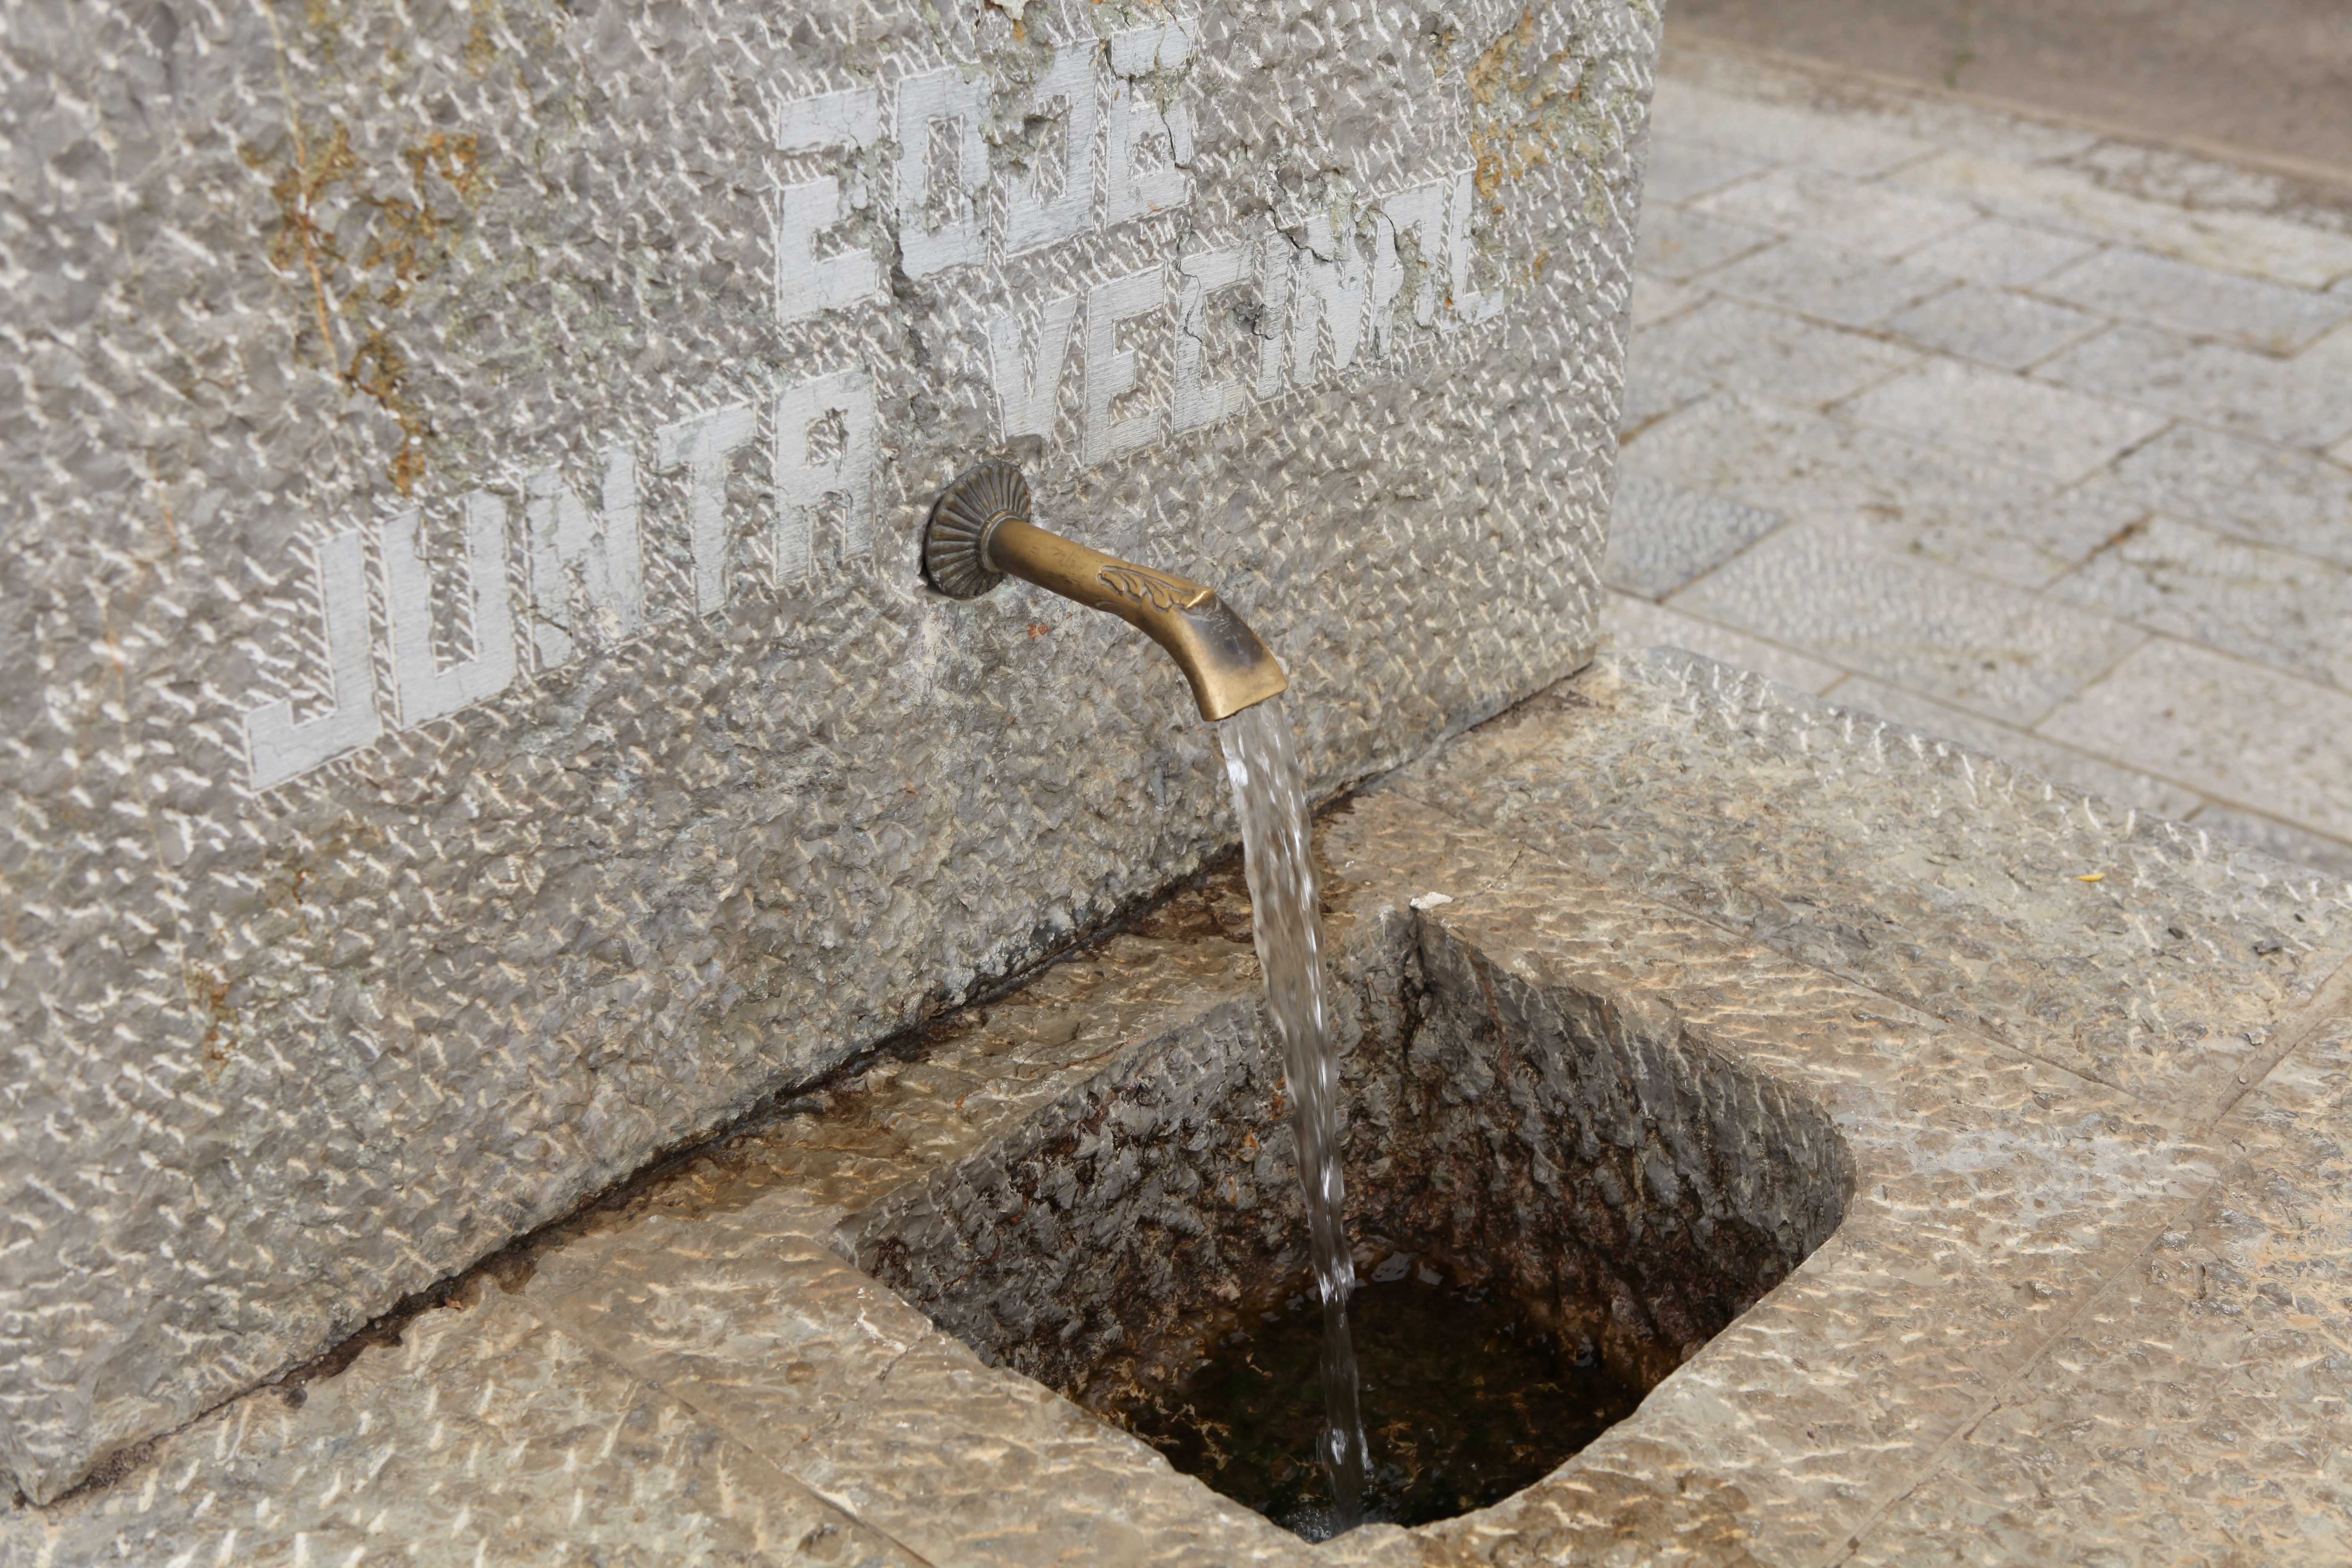
water, sand, rock, wood, floor, soil, material, sculpture, tap, carving, flooring, palanquinos